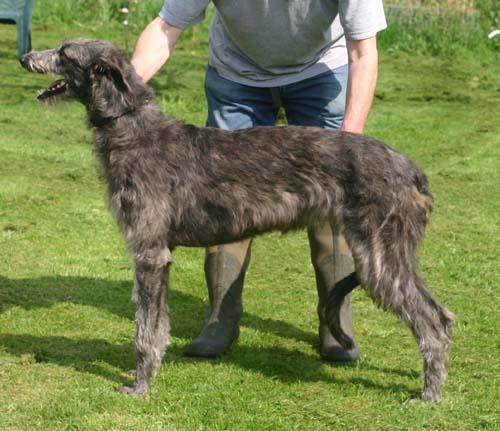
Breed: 224-n000056-Scottish_deerhound